East Ipswich, Queensland

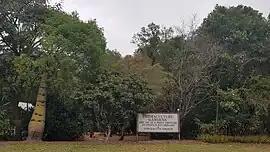
Permaculture Gardens, 2023

East Ipswich is a residential inner-city suburb of Ipswich in the City of Ipswich, Queensland, Australia. In the , East Ipswich had a population of 2,321 people.